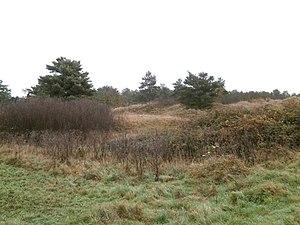
Paysage naturel de lande sèche à Sublaines
Sublaines est une commune française située dans le département d'Indre-et-Loire en région Centre-Val de Loire, dans la province historique de Touraine.
Le site du dolmen de Villaine est un site archéologique localisé dans la commune de Sublaines, dans le département d'Indre-et-Loire.